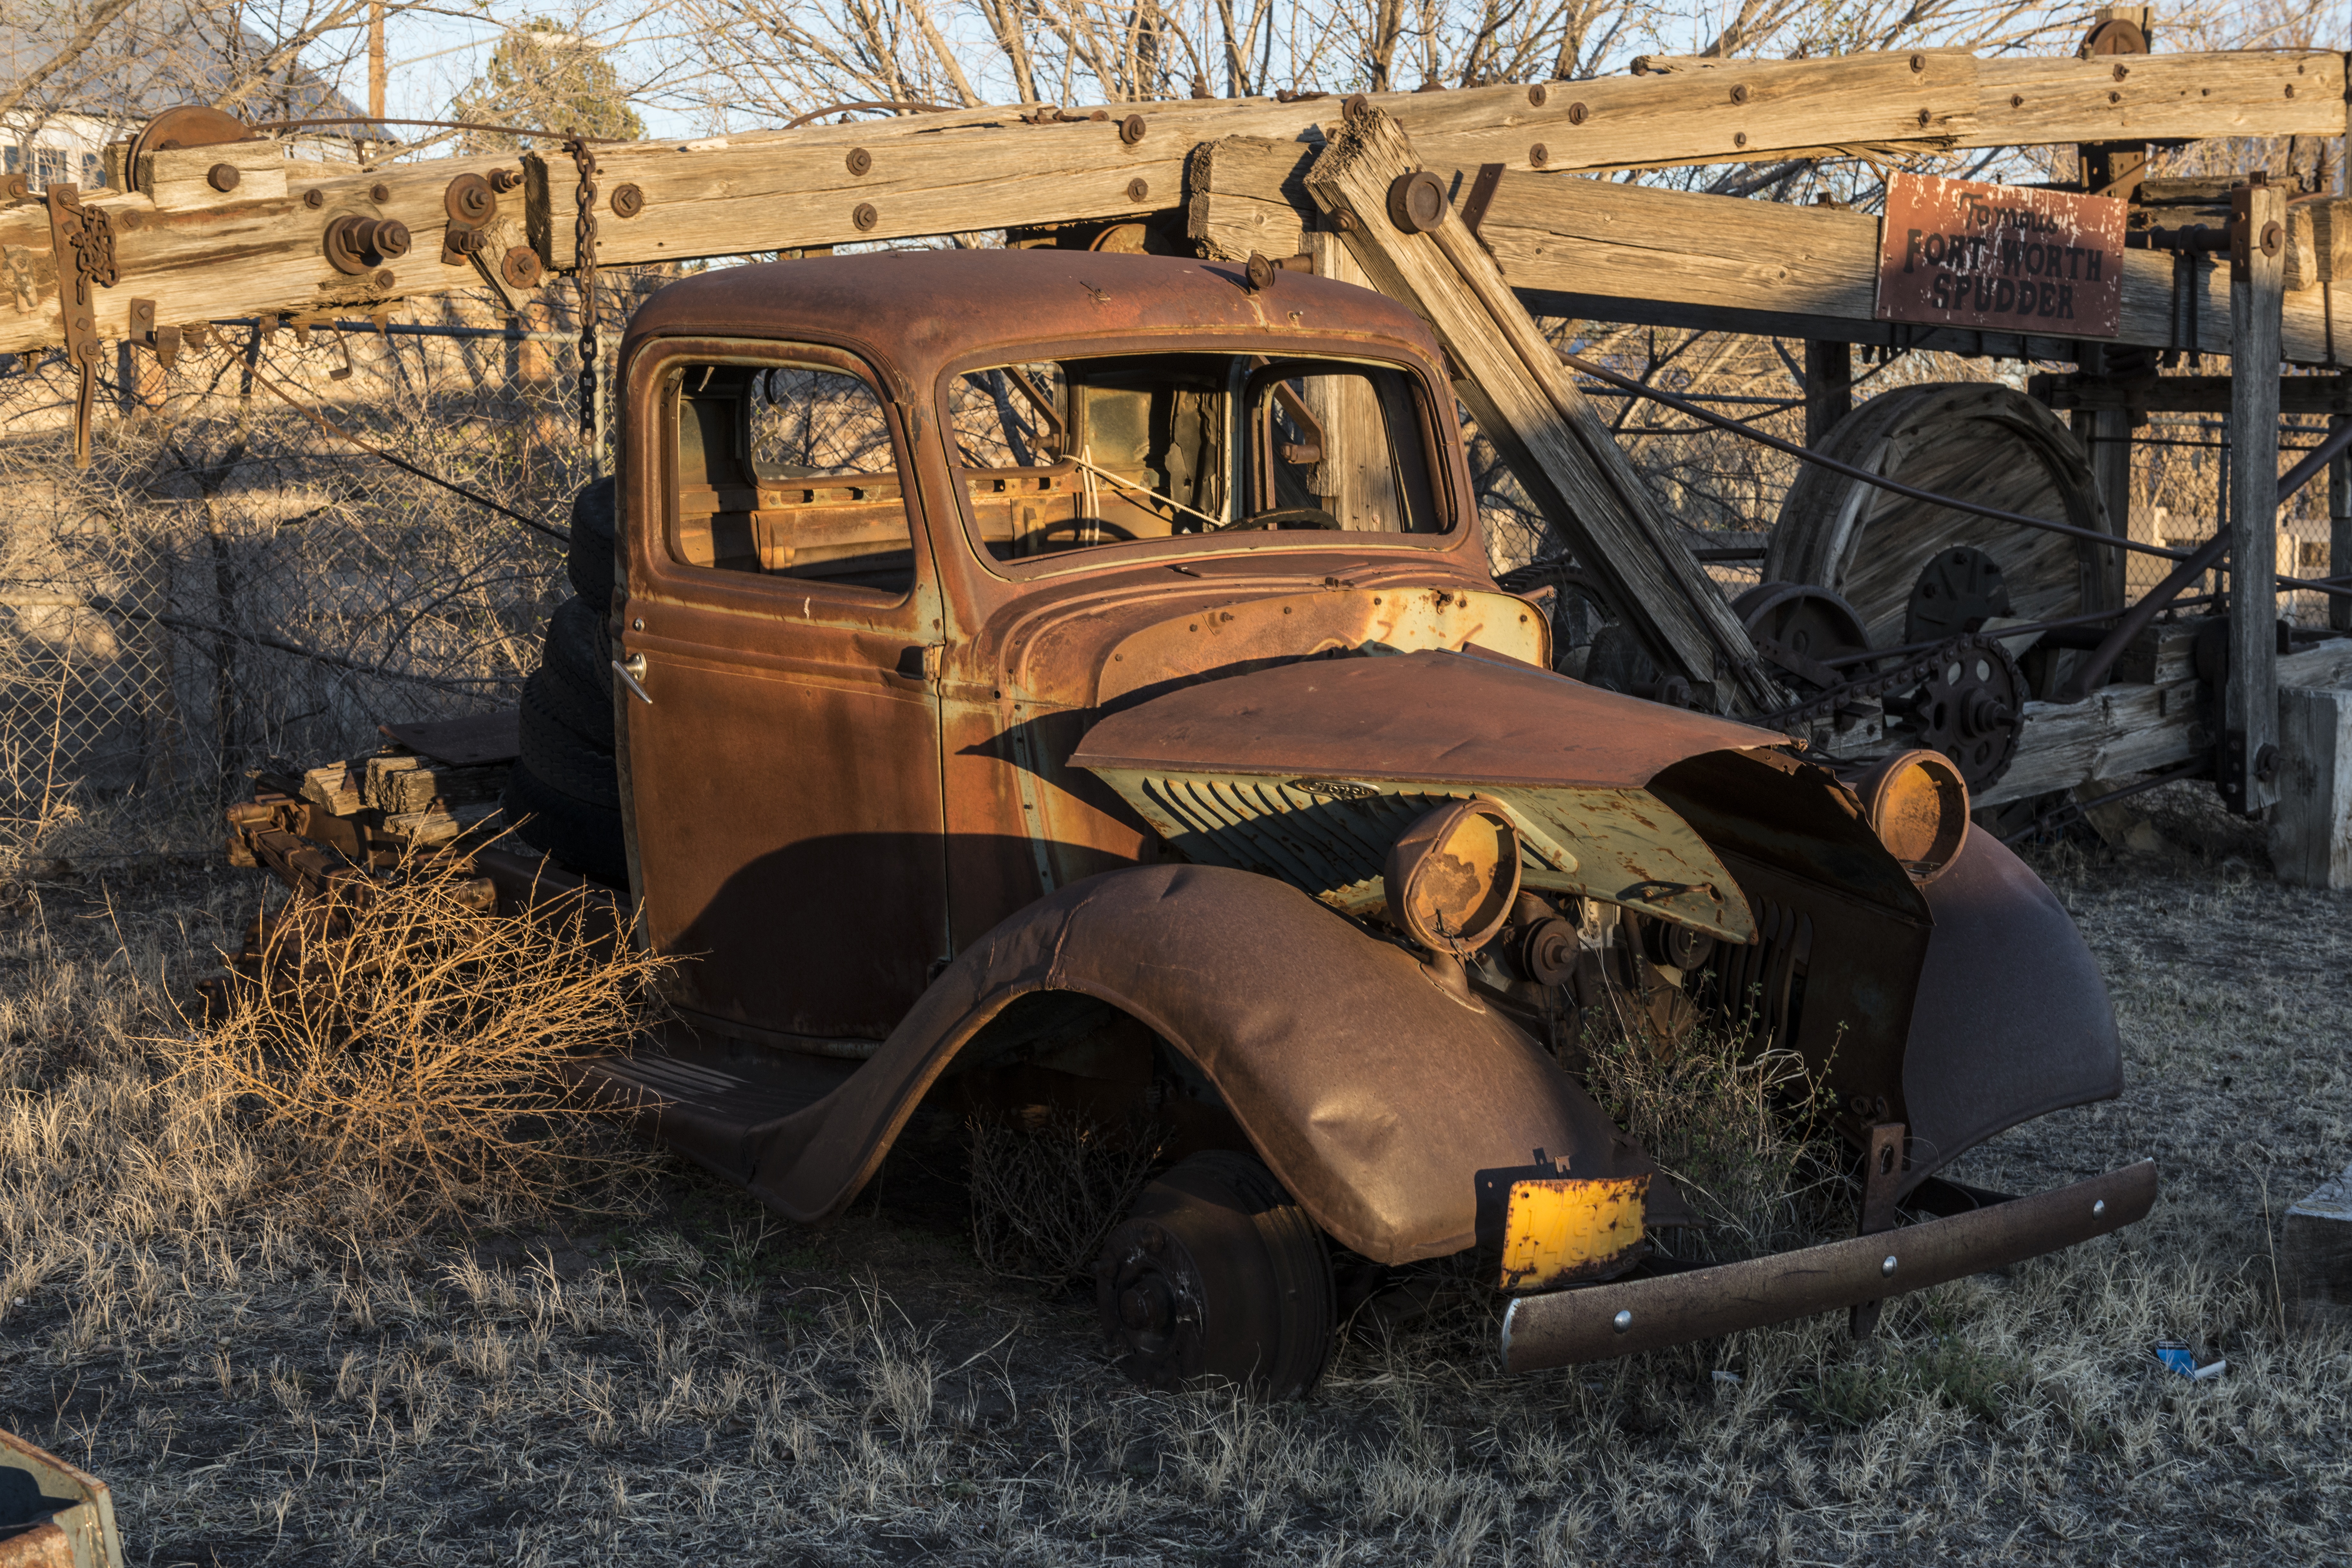
traffic, car, old, jeep, transport, truck, vehicle, usa, america, auto, automotive, vintage car, united states, pickup, oldtimer, rusted, transporter, texas, historically, scrap, rarity, vice, north america, commercial vehicle, american car, antique car, marfa, us car, off road vehicle, carol m highsmith, old truck, land vehicle, off roading, military vehicle